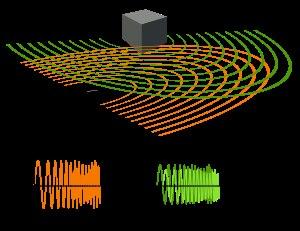
Dans le contexte de la philosophie de l'esprit, la conscience phénoménale est ce qui caractérise le « vécu » ou le « ressenti » d'un sujet. Contrairement à la conscience définie comme « cognition », la conscience phénoménale est associée à une expérience qualitative, telle que la perception d'une couleur, la sensation de chaud ou de froid, le sentiment d'anxiété.
Les Chiroptères, appelés couramment chauves-souris ou chauvesouris, sont un ordre de mammifères placentaires comptant près de 1 400 espèces, soit un quart de près de 5000 espèces de mammifères connues ; avec 175 genres regroupés en 20 familles. C'est le groupe de mammifères le plus important après celui des rongeurs. Ces animaux nocturnes volants sont souvent capables d'écholocation.